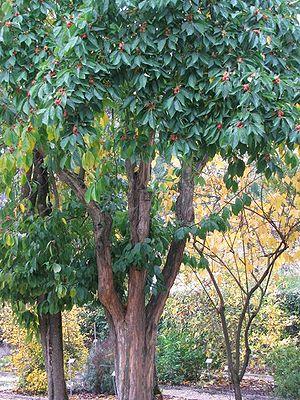
Maclura tricuspidata
Maclura tricuspidata est une espèce d'arbre de la famille des Moraceae, originaire d'Asie de l'Est, parfois cultivé pour ses fruits similaires à ceux des mûriers.